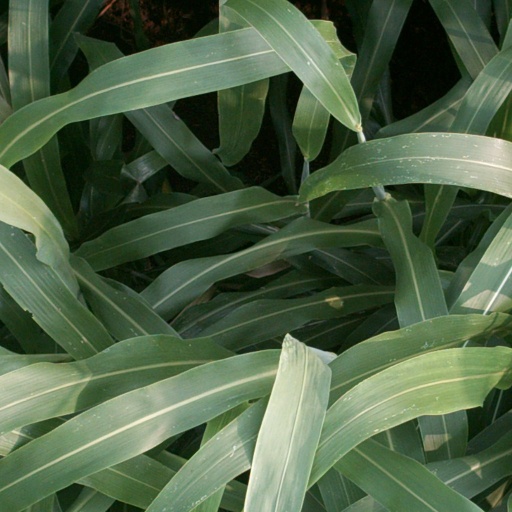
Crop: sorghum